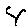
Label: 4